Sports in Maharashtra

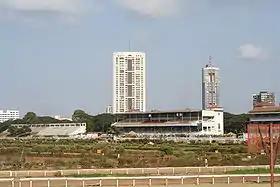
Mahalaxmi Racecourse

Football is another popular sport in many parts of the state, with the FIFA World Cup and the English Premier League being followed widely. The Maharashtra Football Pyramid consists of district leagues, each of which are broken into sub-leagues. This pyramid operates during the whole calendar year, but at different times. In the I-League, Mumbai was represented by Mumbai FC, Mahindra United, and Air-India. Pune FC was established in August 2007 and is a recently founded football club in the I-League. There is local rivalry among the Mumbai-based clubs Air India FC and Mumbai FC, and state rivalry with Pune FC. Matches between these teams are called the "Maha Derby", as they are played in Maharashtra. Maharashtra is also represented in the Santosh Trophy by the Maharashtra football team, who last won the trophy in the 1999–2000 season.